Midtown Historic District (St. Louis)

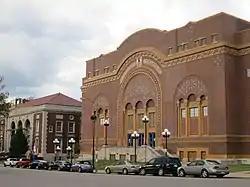
The Moolah Temple (pictured), designed by Helfensteller, Hirsch and Watson is one of the contributing buildings.

The Midtown Historic District in St. Louis, Missouri is a historic district that was listed on the U.S. National Register of Historic Places in 1978.